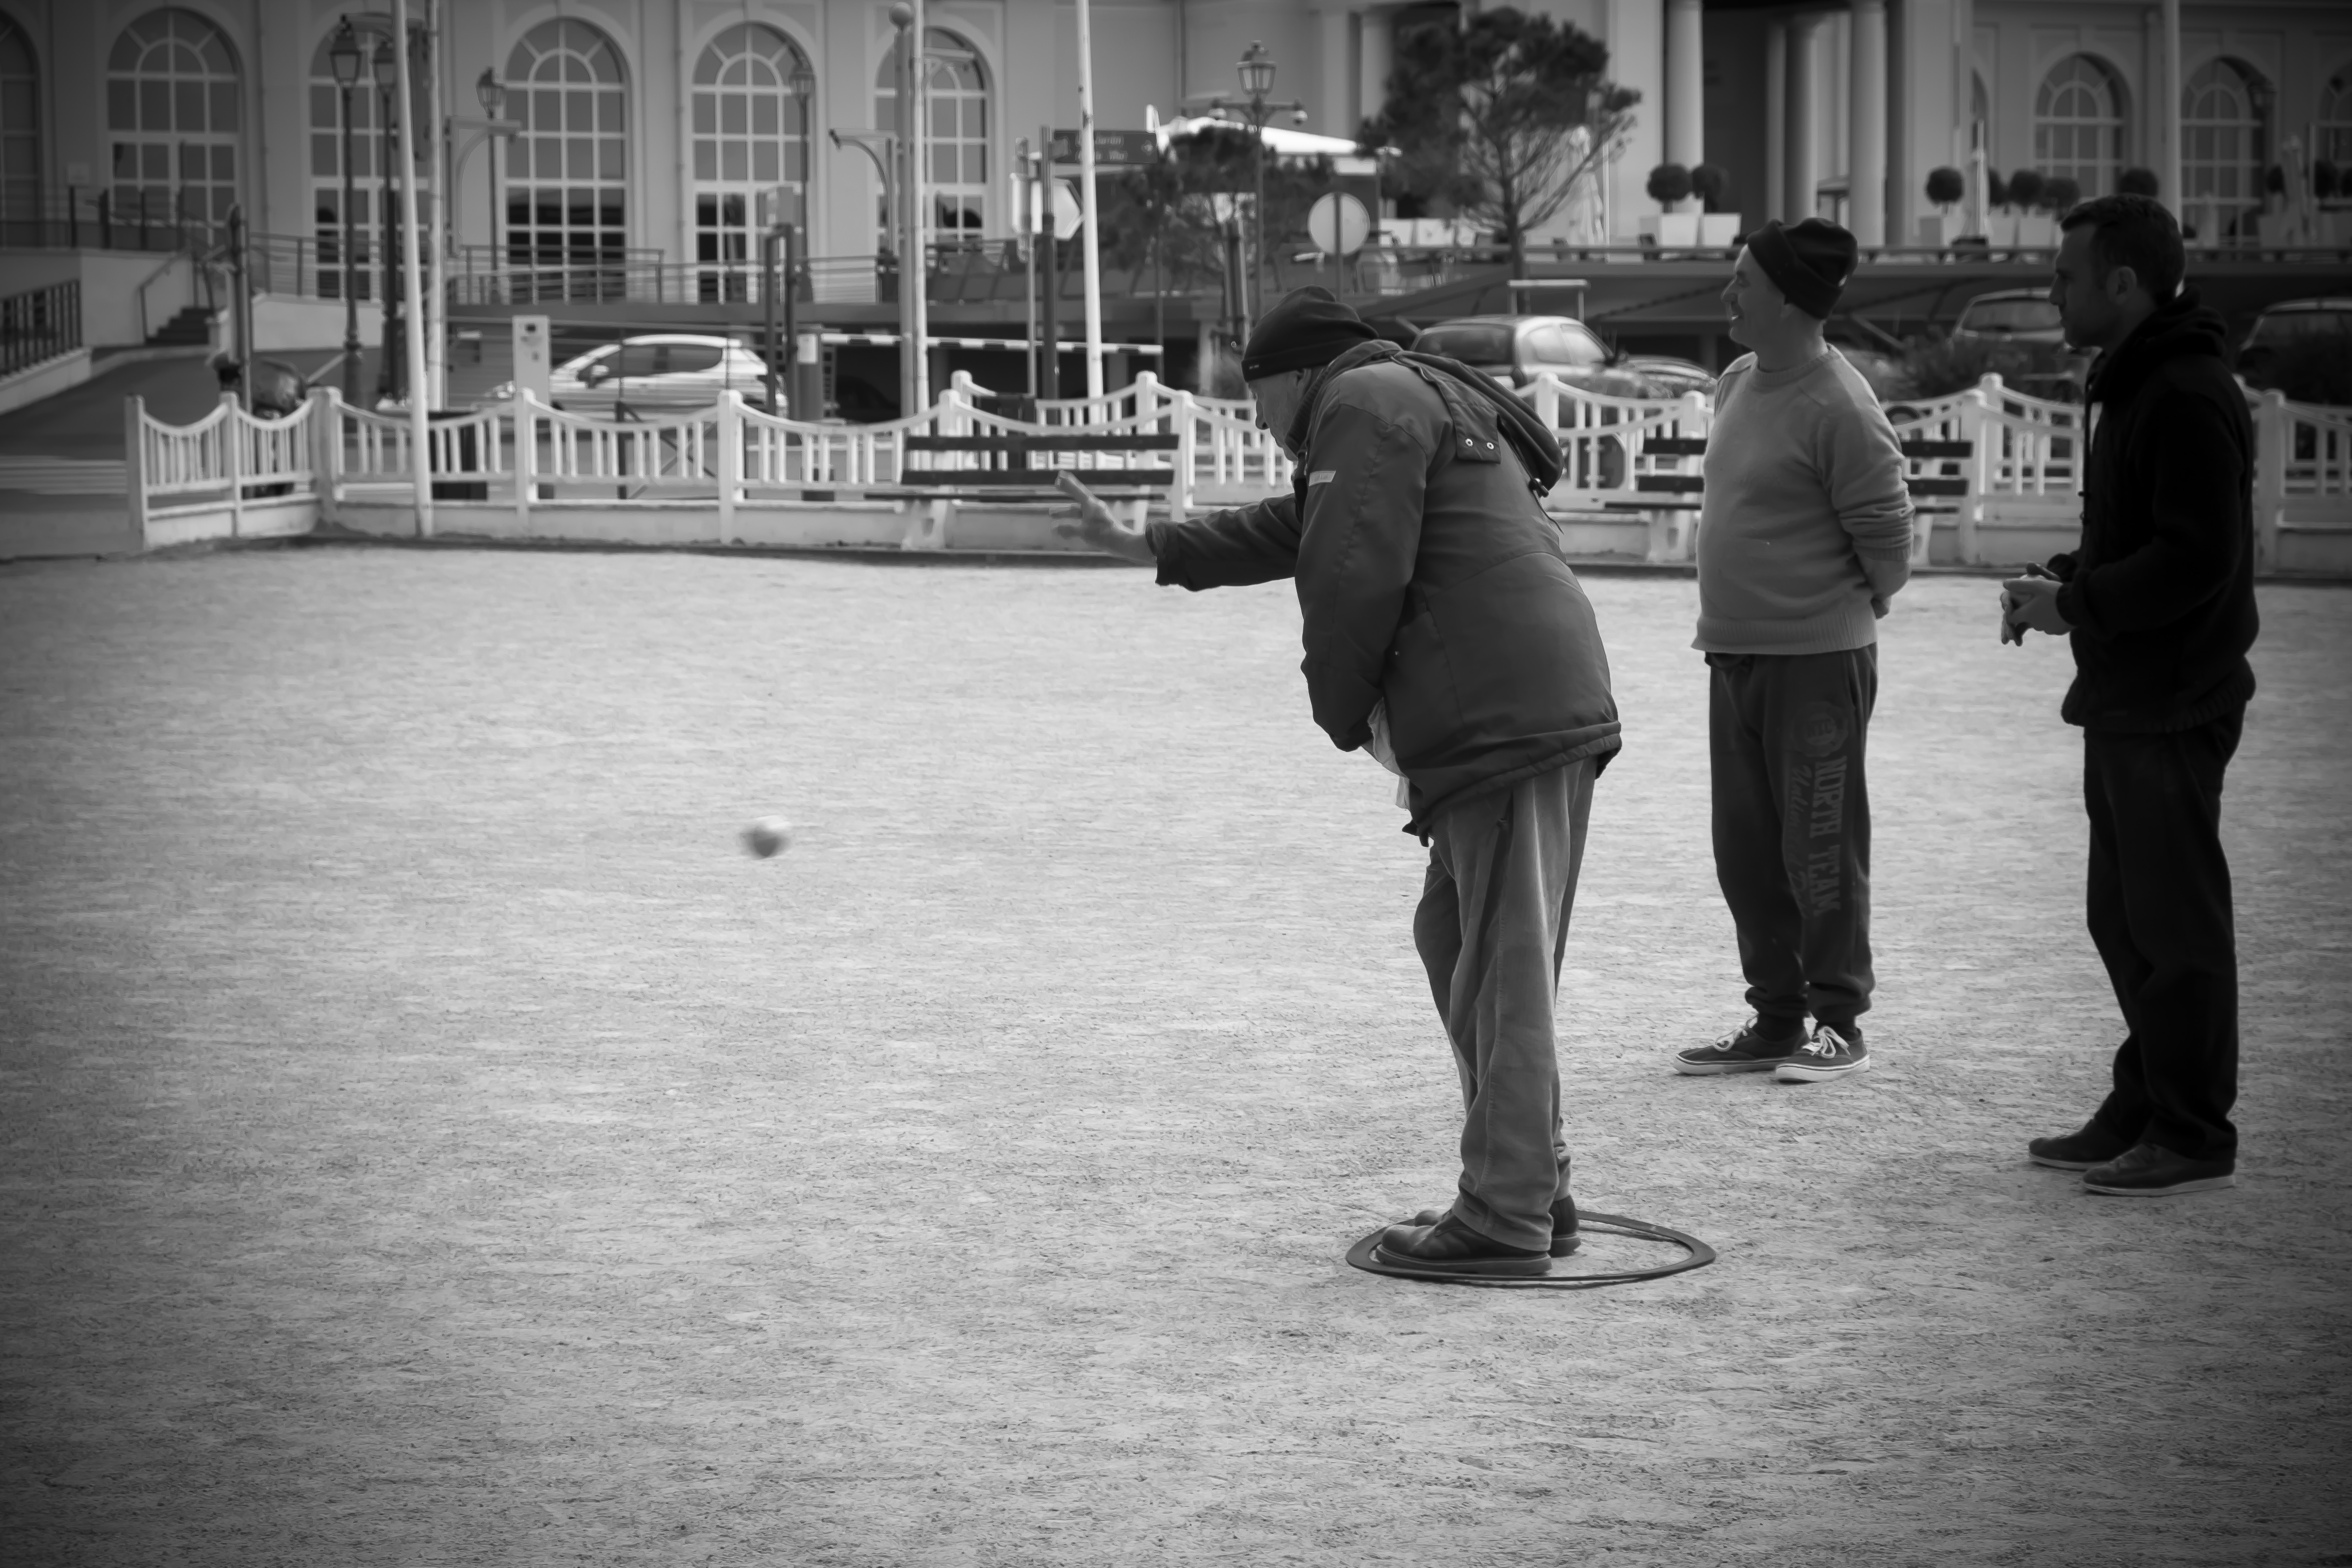
pedestrian, black and white, road, white, street, photography, urban, travel, france, fujifilm, black, monochrome, bw, blackandwhite, blackwhite, infrastructure, ngc, photograph, normandy, image, fuji, stphotographia, fujixt1, fujix, noireblanc, trouville, monochrome photography, film noir